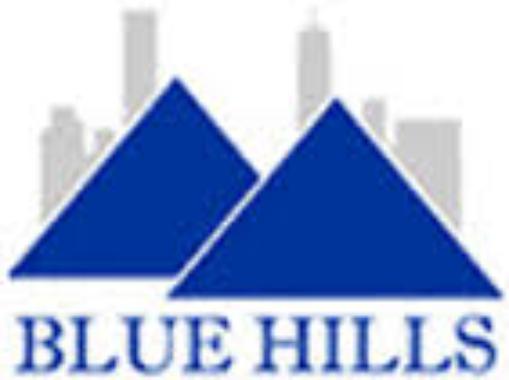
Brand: Blue Hills
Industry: Others